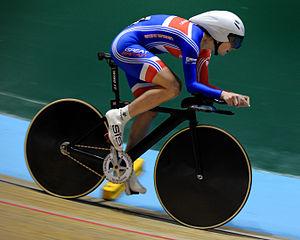
Wendy Louise Houvenaghel est une coureuse cycliste britannique. Elle court sur route et sur piste, s'étant spécialisée tardivement sur cette dernière. Elle a notamment été médaillée d'or de la poursuite par équipes aux championnats du monde de 2008 à Manchester.